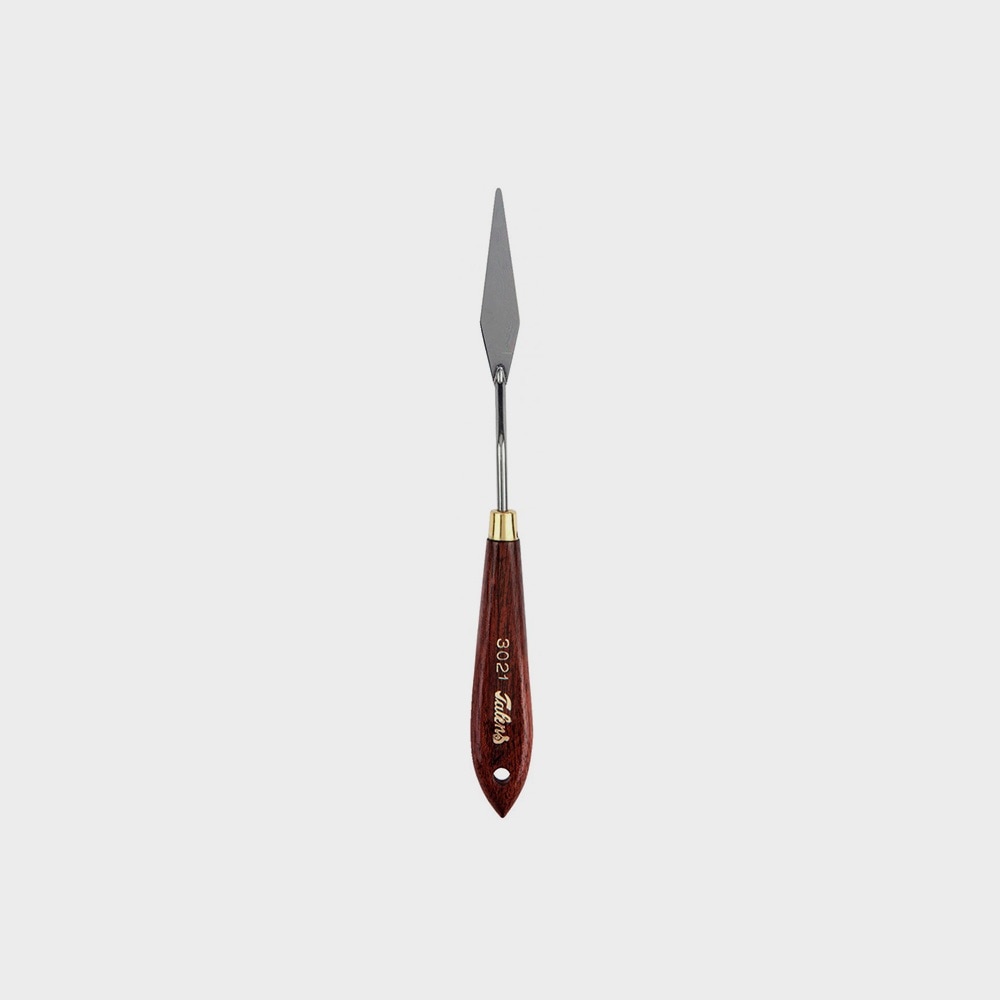
Espátula 3021 Acero Inoxidable Talens
Espátula para Pintar No.3021 de Acero Inoxidable de la marca Talens. Con esta espátula de la marca Talens podrás crear diversos efectos y texturas. Son compatibles con pintura acrílica, óleo y especialmente interesante para proyectos de mixed media en lienzo o tabla. Podrás crear efectos como cordilleras, surcos, arañazos, golpes, relieves, formas y texturas en pasta de modelar, geles, gesso, capas de pintura... Características: Punta de acero inoxidable, con mango de madera y virola de latón dorado. Máxima flexibilidad y resistencia. Nº: 3021
Brand: Talens
Category: Arts & Entertainment > Hobbies & Creative Arts > Arts & Crafts > Art & Crafting Tools > Color Mixing Tools > Palette Knives > Pointed Palette Knives